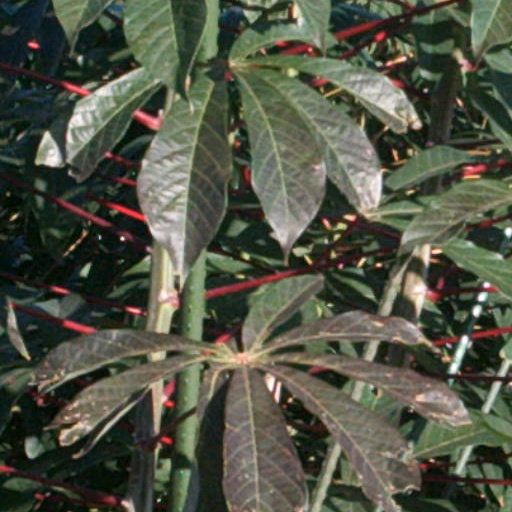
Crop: cassava